Japanese art

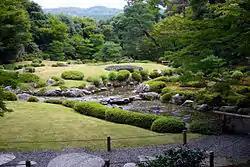
Garden of Murin-an, designed by Jihei Ogawa in 1894–1898

In the Azuchi–Momoyama period (1573–1603), a succession of military leaders, such as Oda Nobunaga, Toyotomi Hideyoshi, and Tokugawa Ieyasu, attempted to bring peace and political stability to Japan after an era of almost 100 years of warfare. Oda, a minor chieftain, acquired power sufficient to take de facto control of the government in 1568 and, five years later, to oust the last Ashikaga shōgun. Hideyoshi took command after Oda's death, but his plans to establish hereditary rule were foiled by Ieyasu, who established the Tokugawa shogunate in 1603.